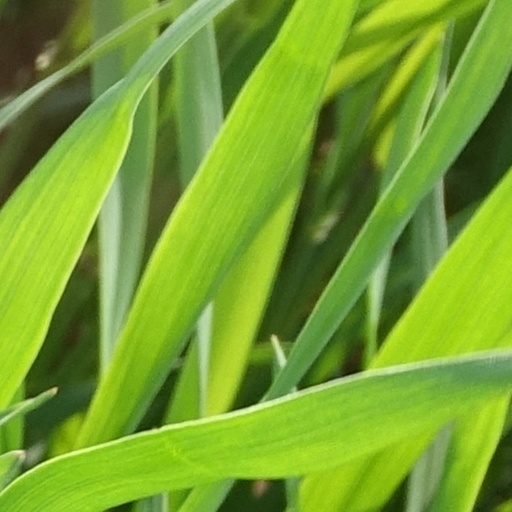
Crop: wheat